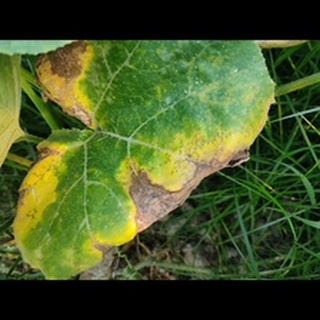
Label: pumpkin_downy_mildew